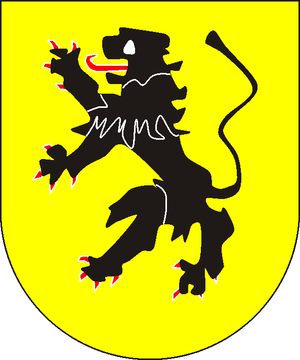
Les prévôts de Saint-Lambert sont les grand-prévôts de la cathédrale Saint-Lambert de Liège, qui, à partir du XIᵉ siècle jusqu'à la fin de l'Ancien Régime, assure la direction du chapitre cathédral Saint-Lambert. Le prévôt était également archidiacre de Liège et substitut du prince-évêque. La prévôté de Liège est dans la principauté de Liège une fonction politique importante et qui servit de tremplin pour de nombreux prévôts. Ainsi, de nombreux prévôts de Liège sont devenus chanoines ou prévôts d'autres chapitres prestigieux. Au moins 10 prévôts de Saint-Lambert sont devenus prince-évêque de Liège, 5 archevêque de Cologne, 2 évêque de Metz, 1 archevêque de Paris et 1 évêque d'Utrecht. Au moins trois ont été créés cardinal.